Kingdom of Katsina

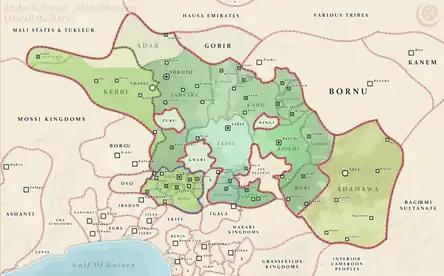
Map of the Sokoto Caliphate (1870)

The Shehu gave each of the three leaders a flag to lead the jihad in Katsina. According to Katsina tradition, Usman had difficulty deciding between them, so he initially gave each a separate flag. He instructed them to go and meet with Muhammad Bello, his son and vizier, for further guidance. Meanwhile, Umaru Dumyawa arrived back in Katsina, entering the Kofar Guga ('Gate of Guga'), and attacked the inhabitants and occupying the house of the Sarkin Sullubawa while Na Alhaji entered through Kofar Yandaka ('Gate of Yandaka') and fought the inhabitants there occupying the house of Yandaka. This is the origin of the 'great Katsina families' of the Sullubawa of Bugaje and the Yandakawa of Dutsinma.